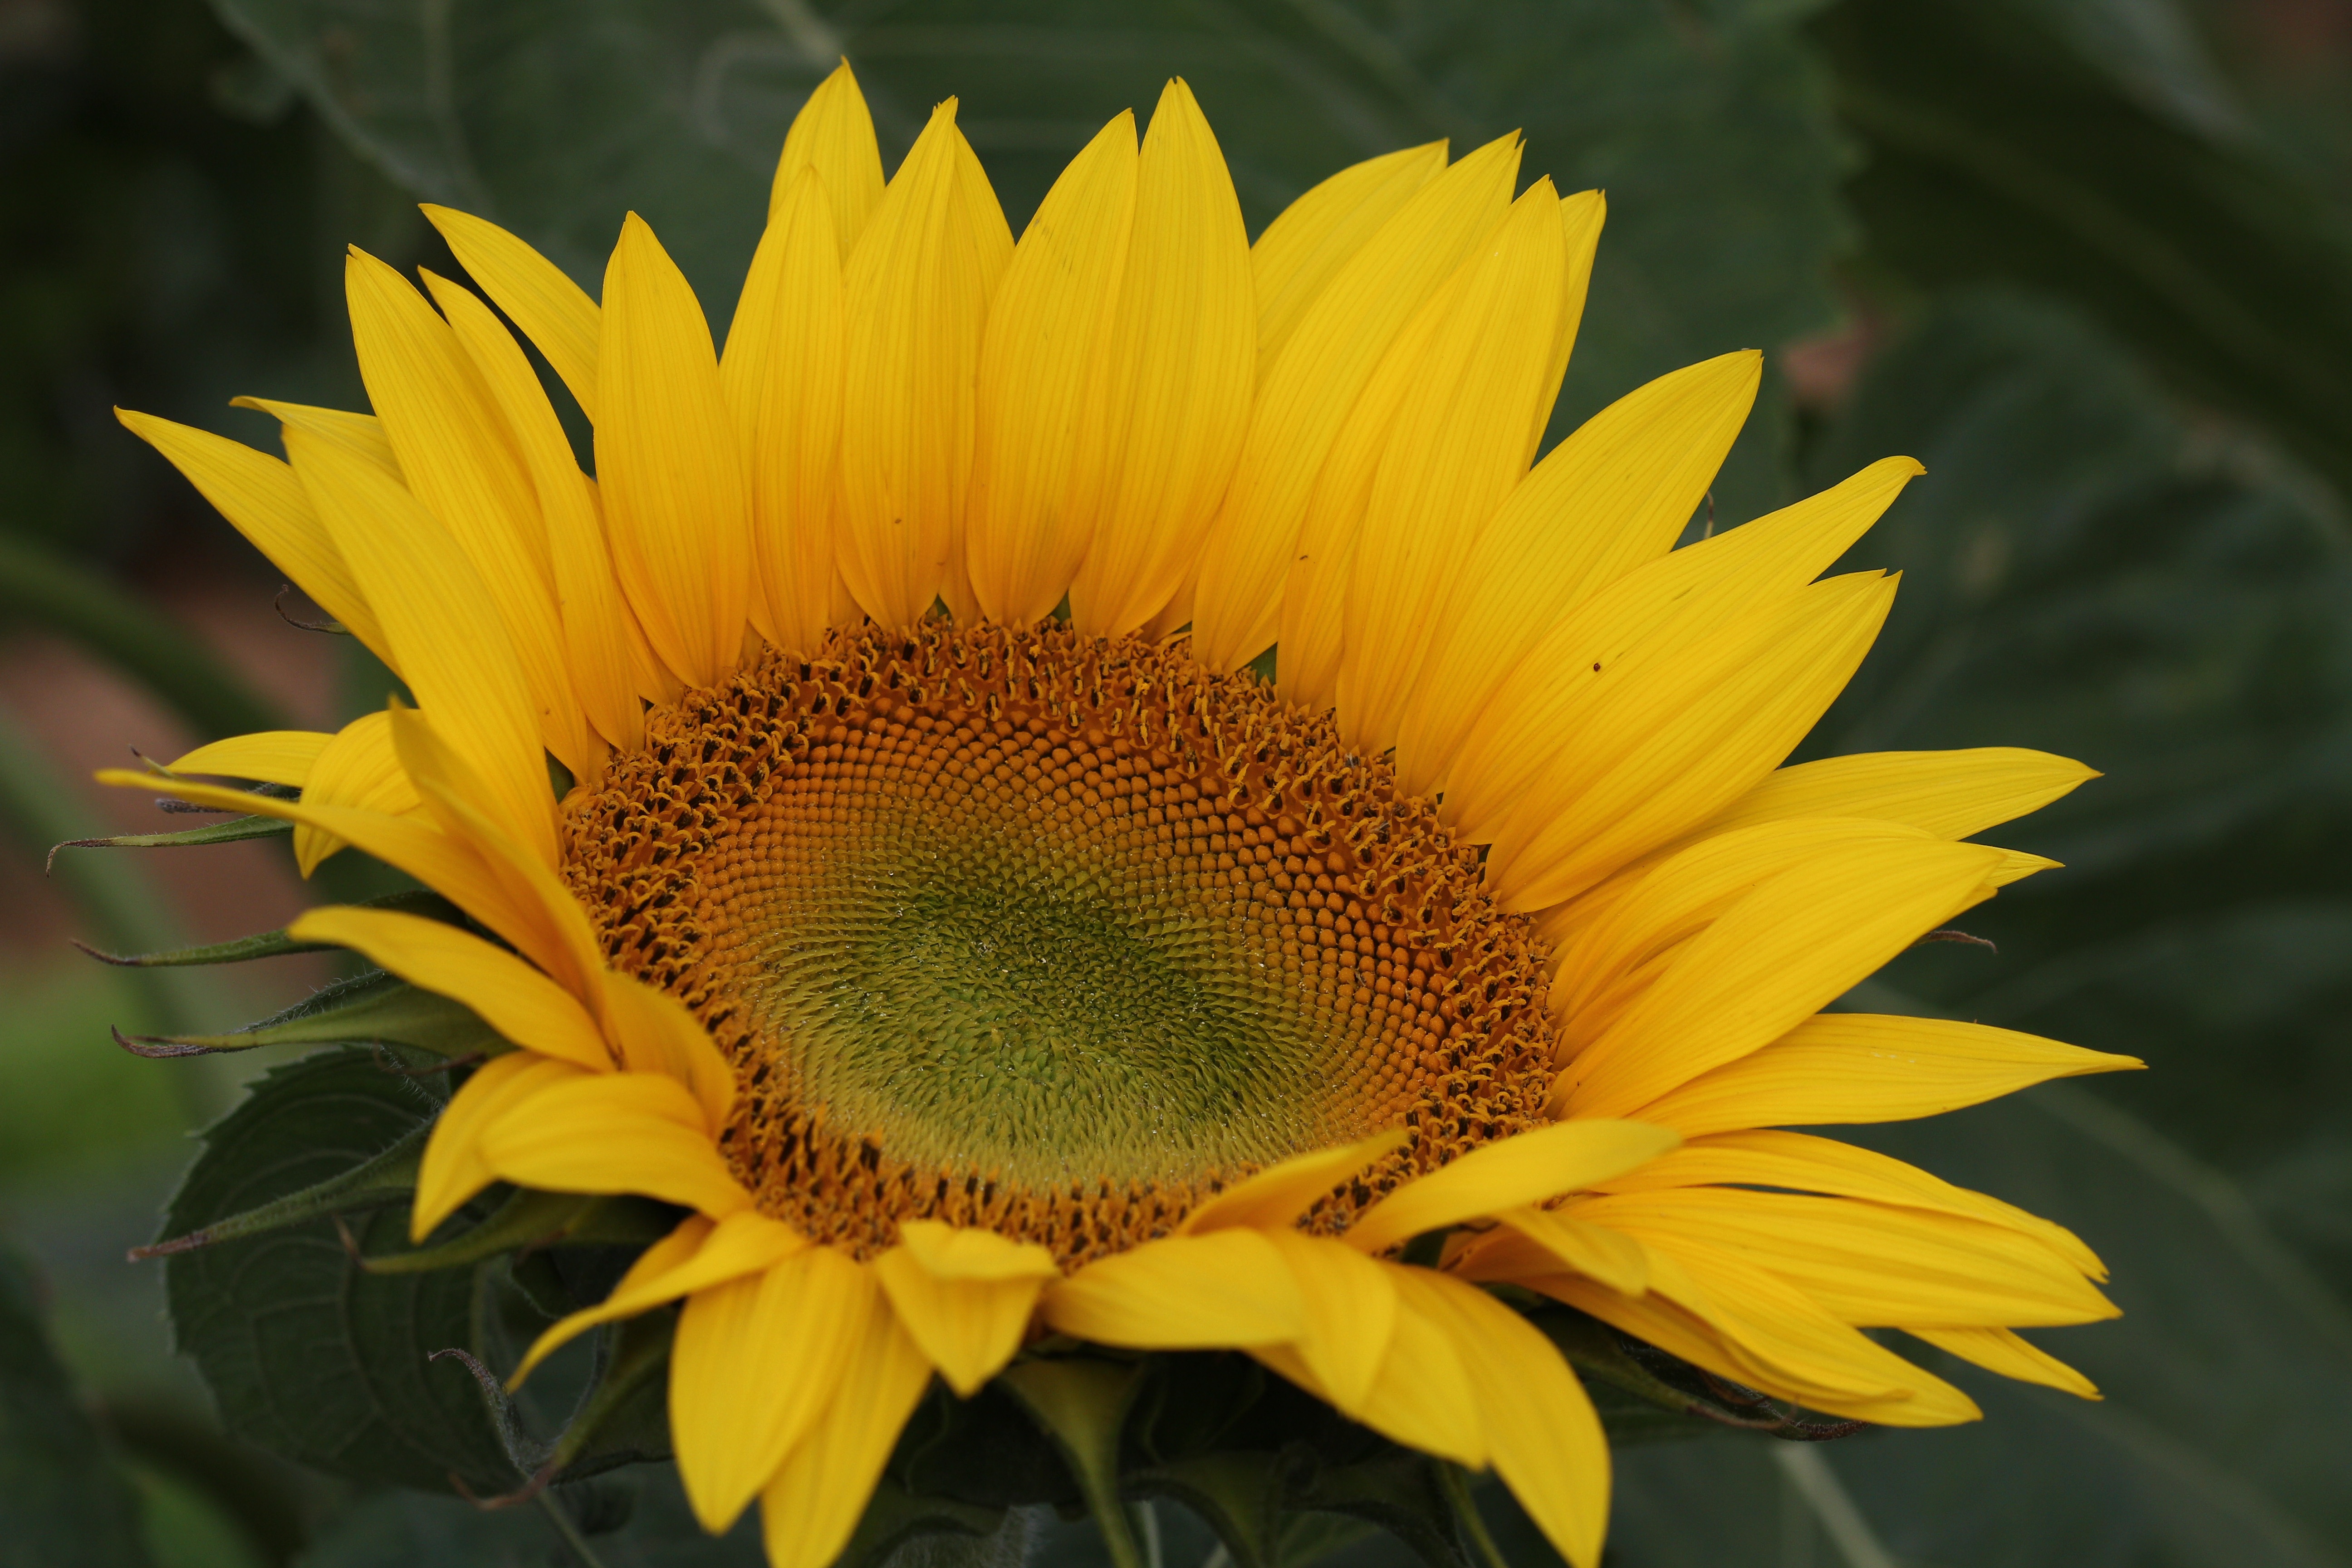
nature, plant, flower, petal, produce, botany, yellow, flora, sunflower, yellow flower, flowers, pipes, sunflowers, petals, vegetarian food, macro photography, flowering plant, daisy family, sunflower seed, annual plant, land plant